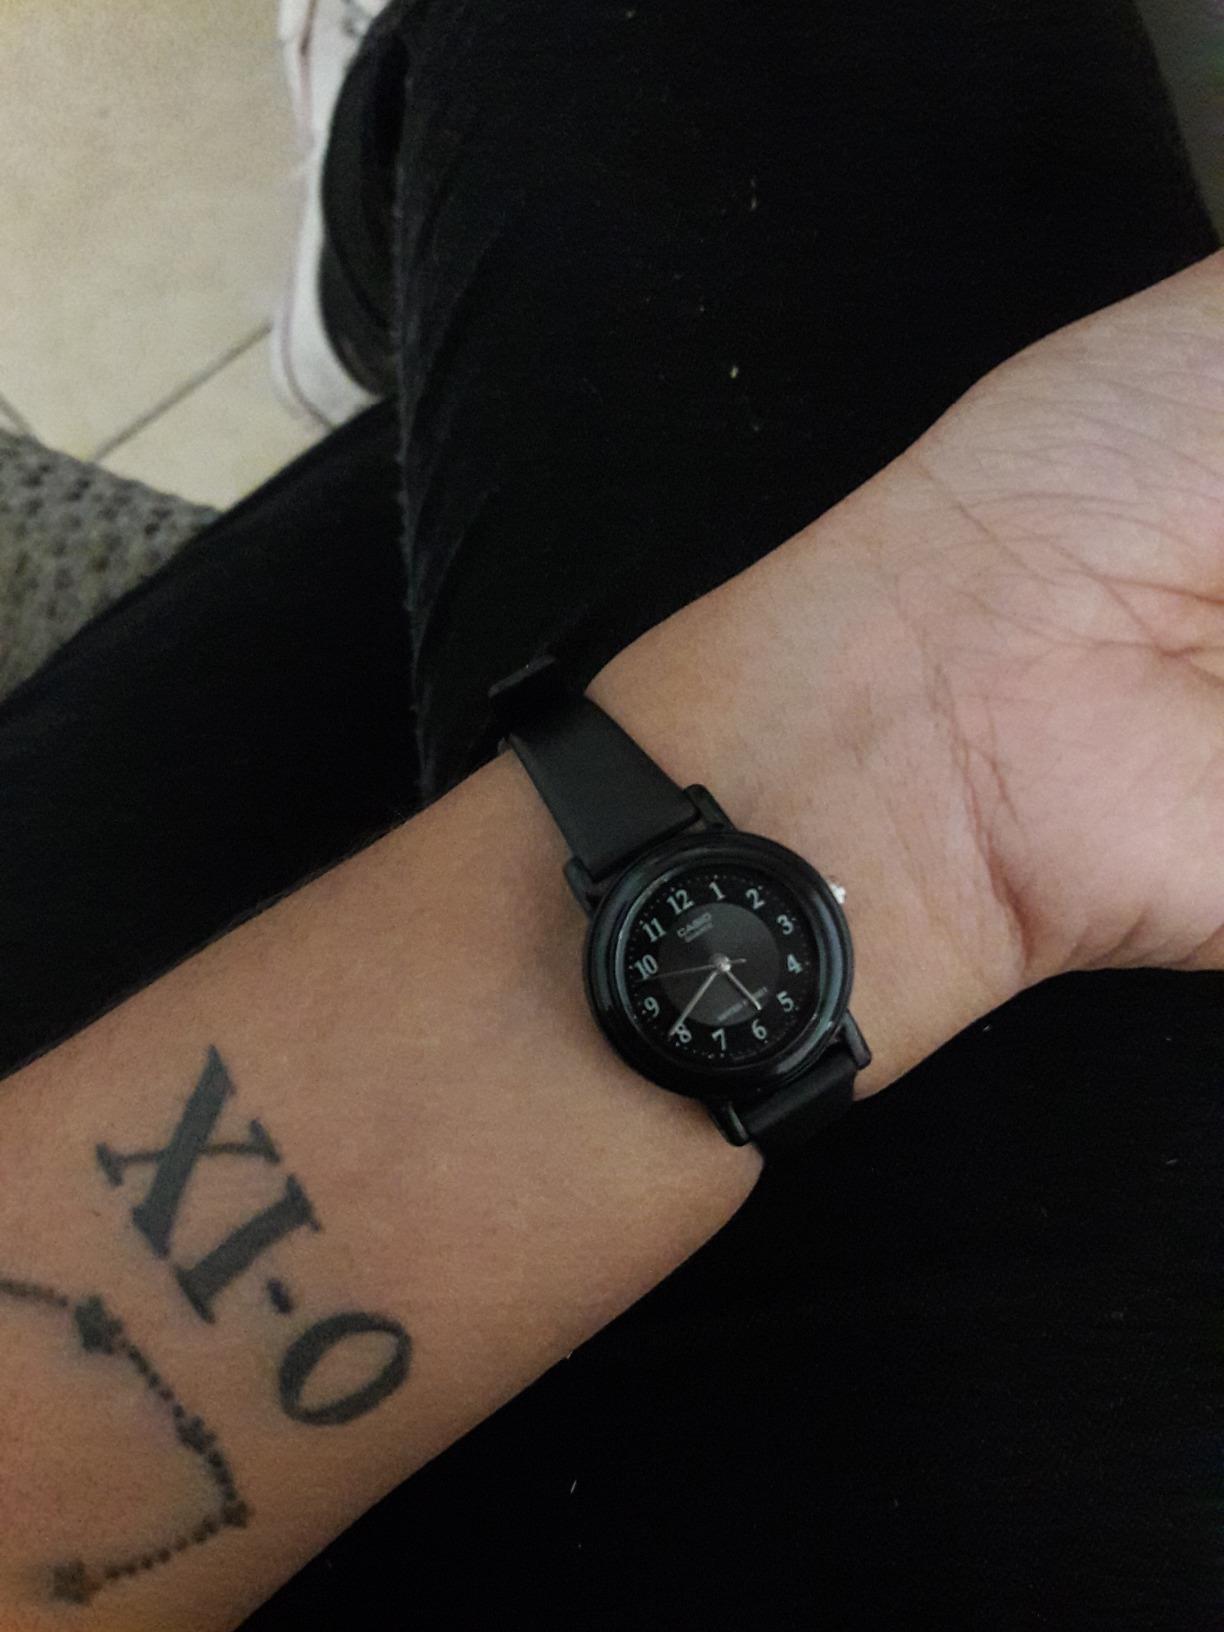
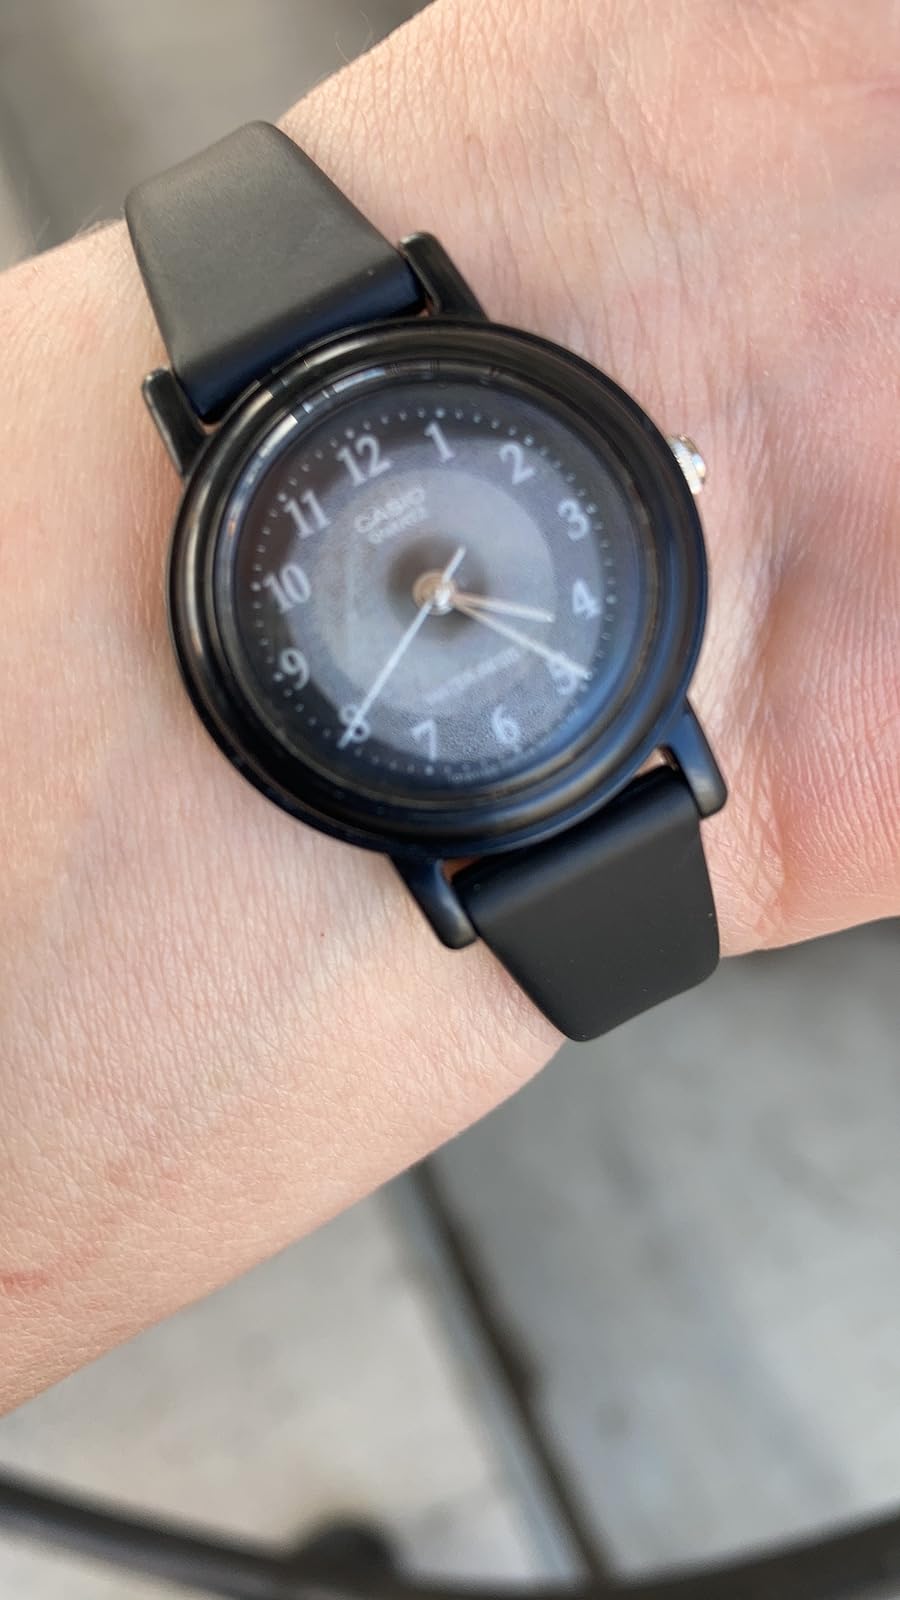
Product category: accessories_watch
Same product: yes